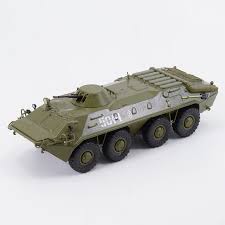
Label: BTR